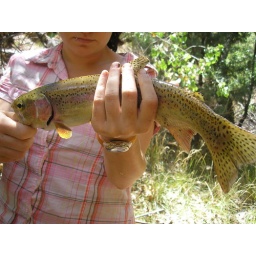
caught with bare hands in dog canyon